Question: Please indicate a possible affordance area of the bench that can be used for lying on
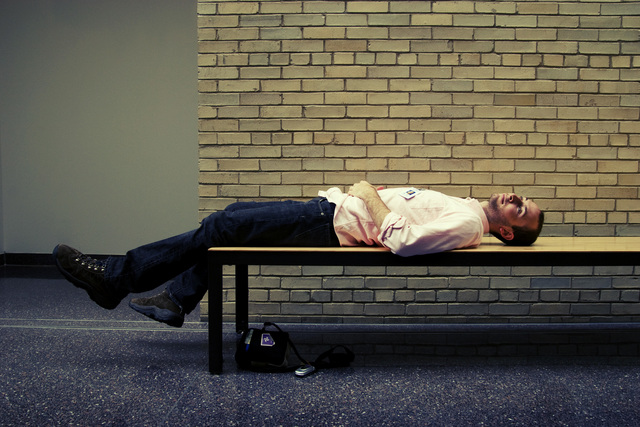
Answer: [204.5, 231, 638.5, 263]